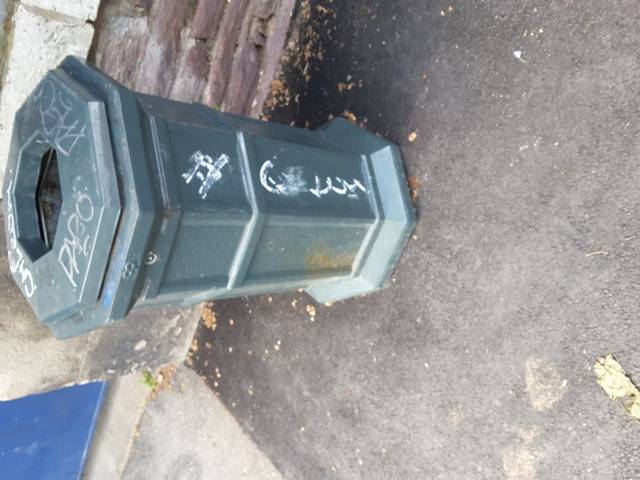
Region: France
Coordinates: 48.119, -1.668